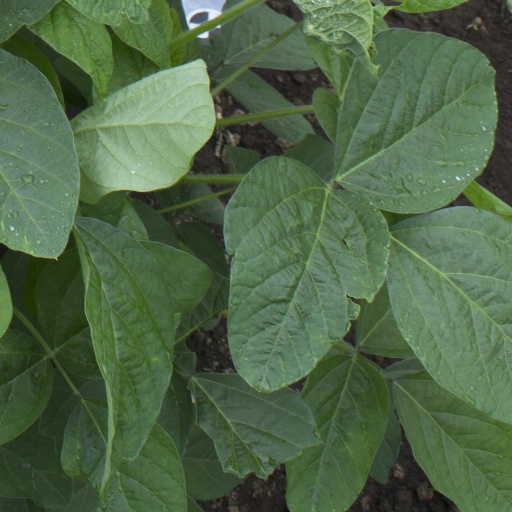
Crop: soybean